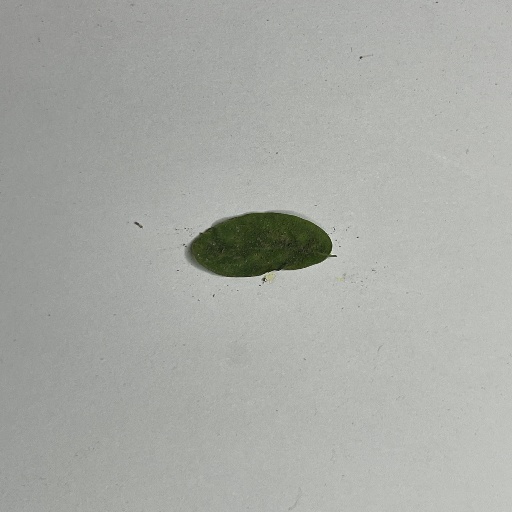
Species: Sojina
Leaf condition: Bacterial Spot